Clara Bow

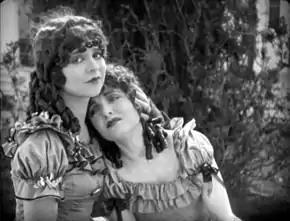
Frame of Bow comforting Ethel Shannon in "Maytime" (1923), which had been classified as a lost film until a partial copy was found in New Zealand in 2009

On July 22, 1923, Bow left New York, her father, and her boyfriend behind for Hollywood. As chaperone for the journey and her subsequent southern California stay, the studio appointed writer/agent Maxine Alton, whom Bow later branded a liar. In late July, Bow entered studio chief B. P. Schulberg's office wearing a simple high-school uniform in which she "had won several gold medals on the cinder track". She was tested and a press release from early August says Bow had become a member of Preferred Pictures' "permanent stock".